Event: Nepal Earthquake
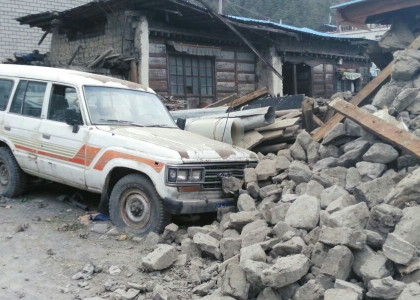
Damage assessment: damage